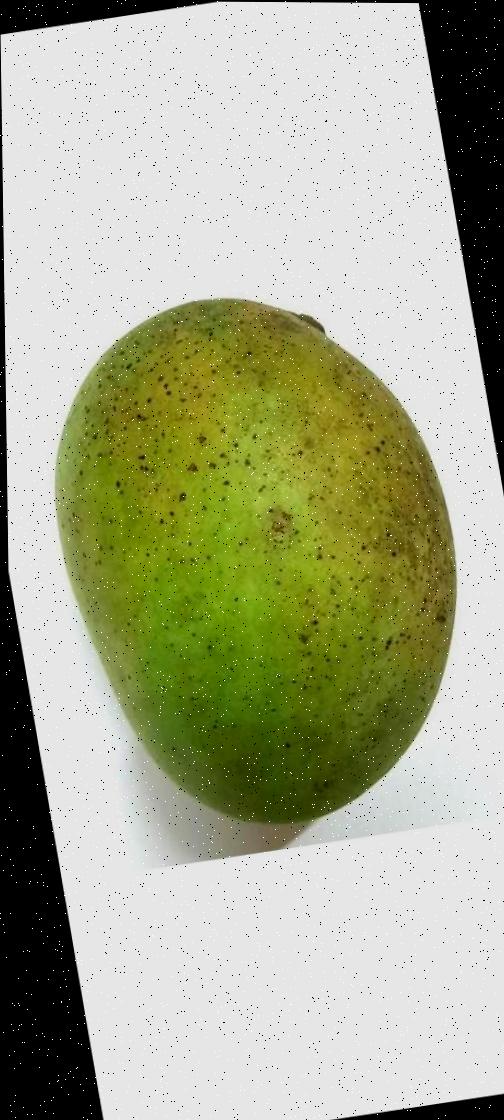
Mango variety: Shada